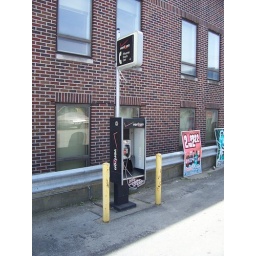
A black pay phone with verizon logos all over it, located at a gas station in Celina, Ohio.